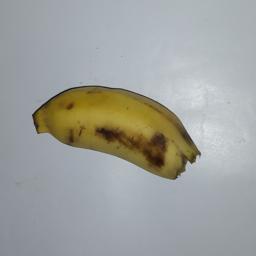
Banana variety: Champa Kola